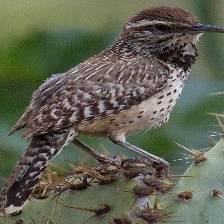
Species: CACTUS WREN
Scientific name: CAMPYLORHYNCHUS BRUNNEICAPILLUS